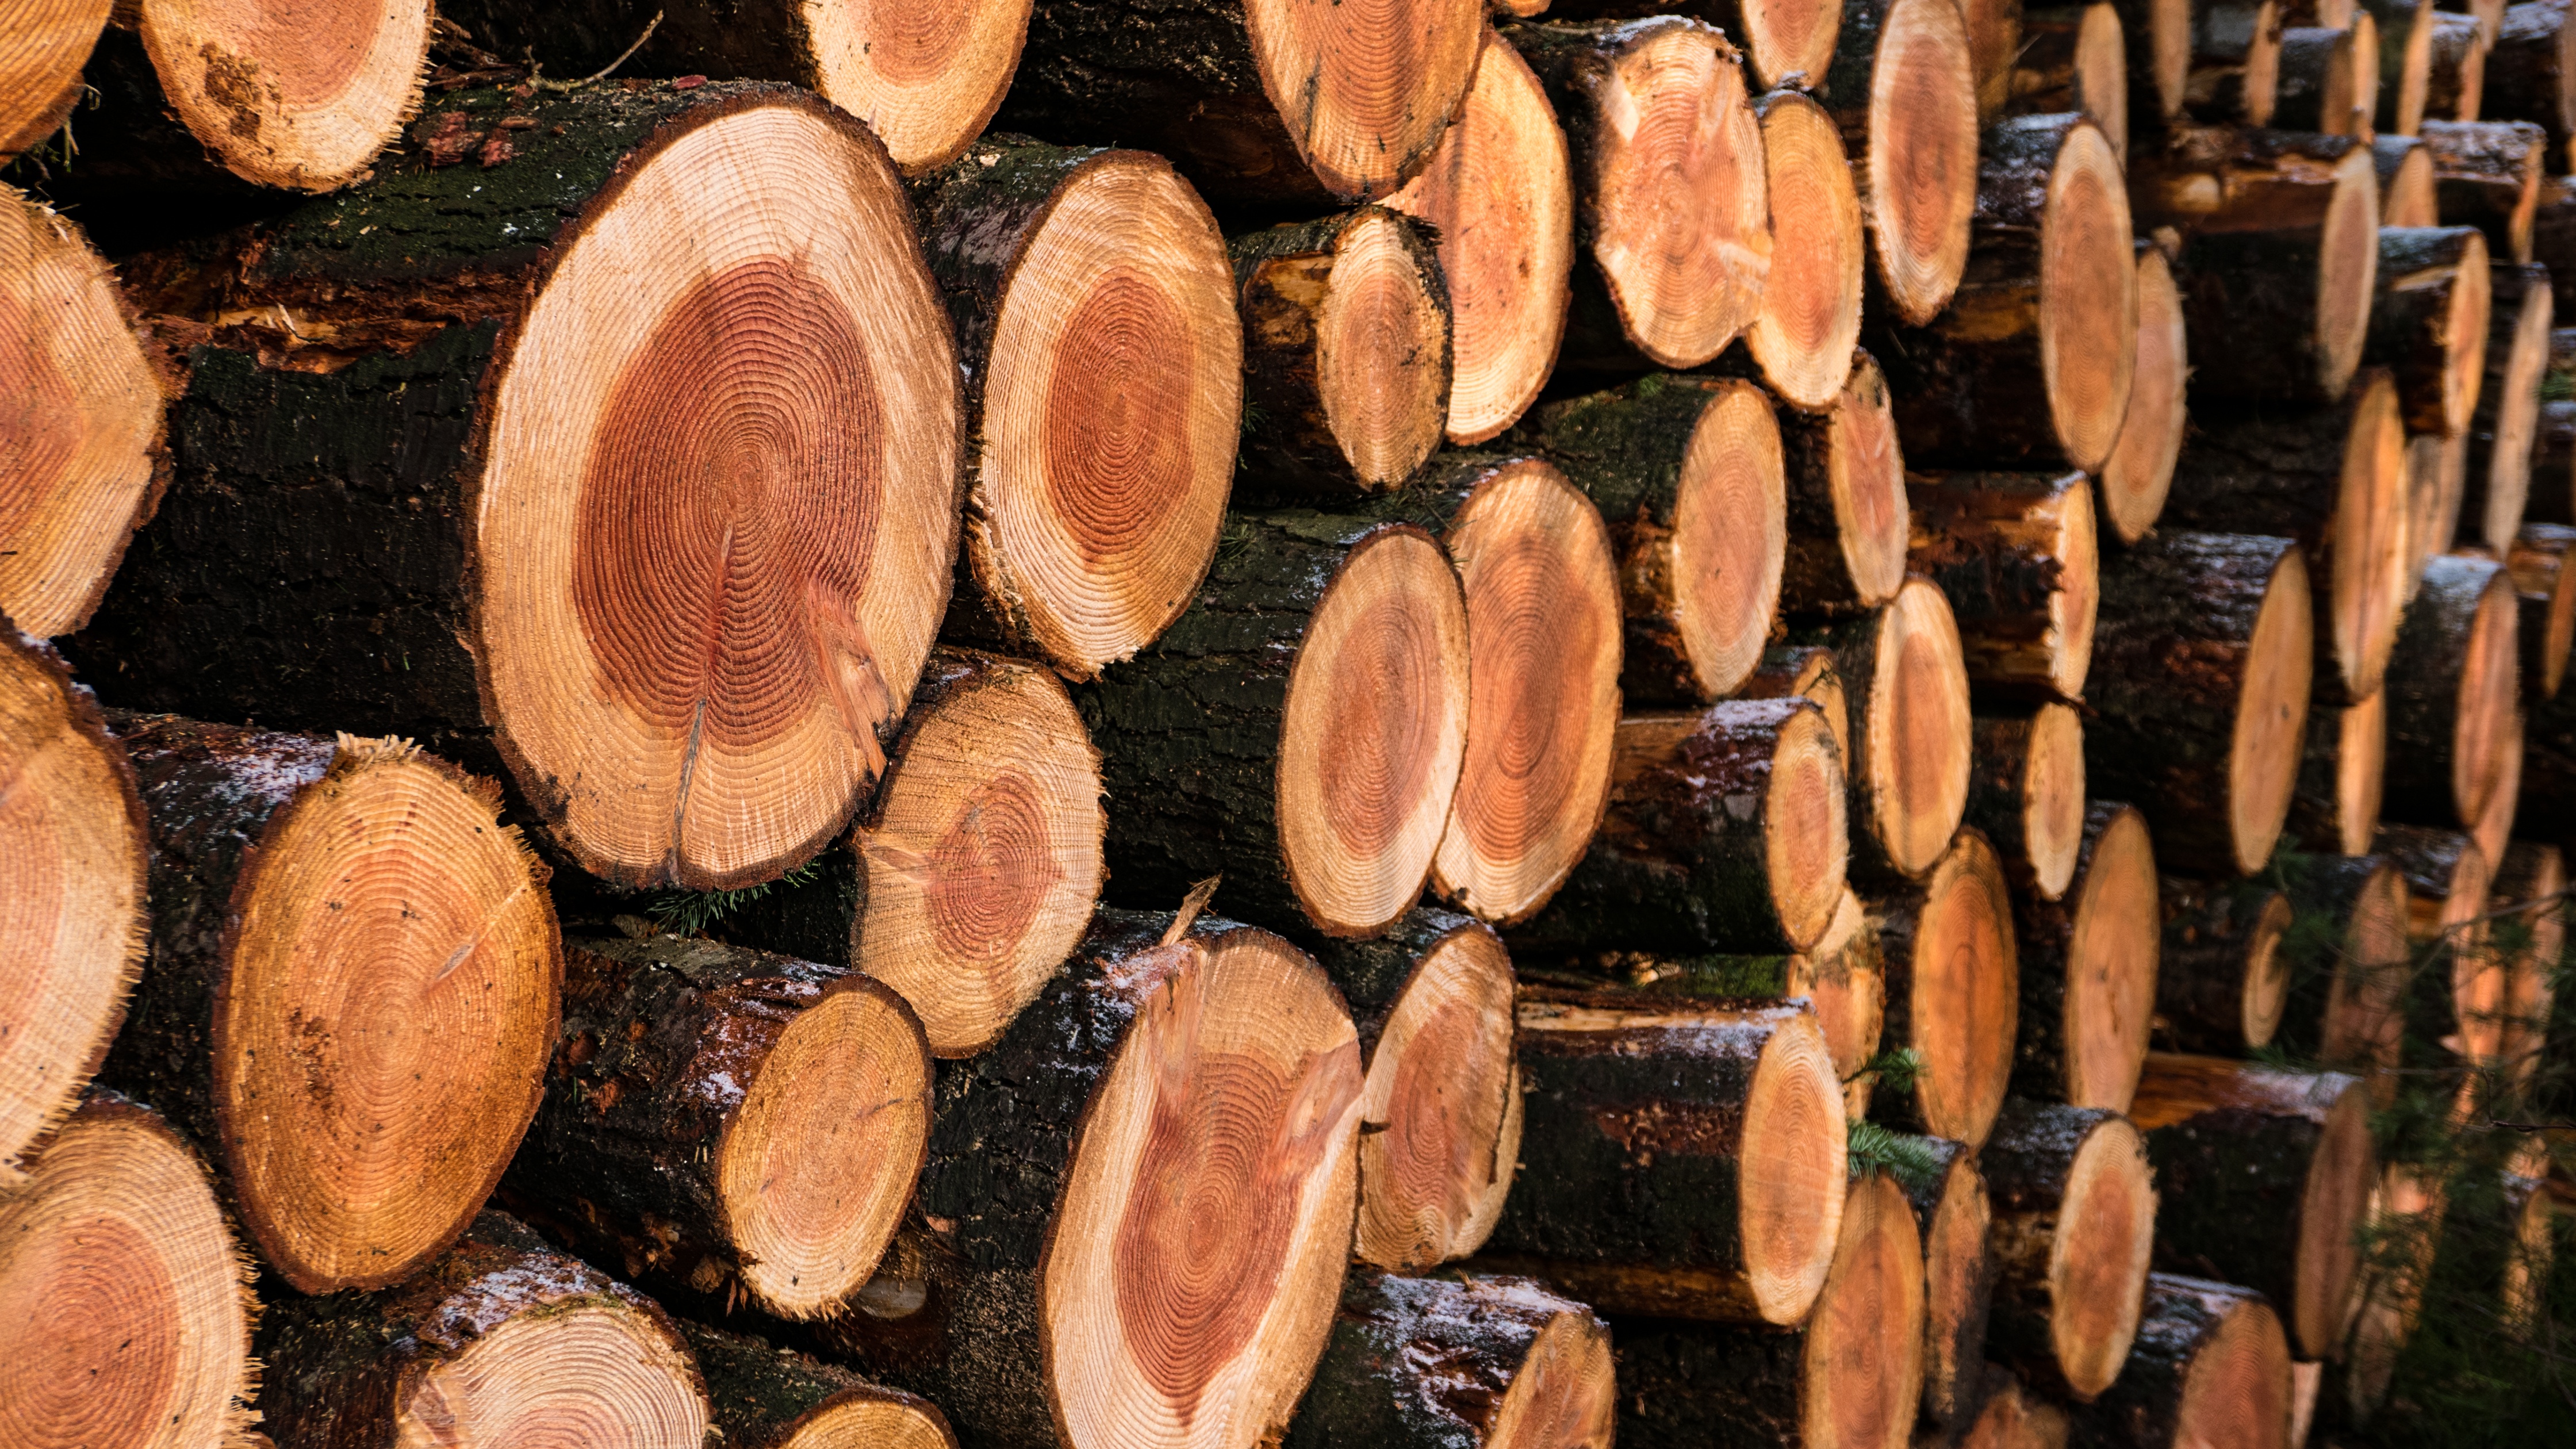
wood, food, produce, carving